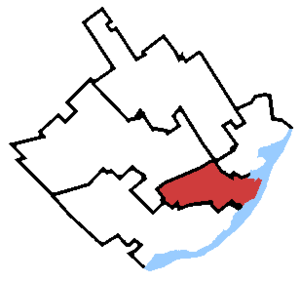
Québec est une circonscription électorale fédérale de la province de Québec qui est représentée depuis 1968 à la Chambre des Communes du Canada et qui a été créée en 1966.